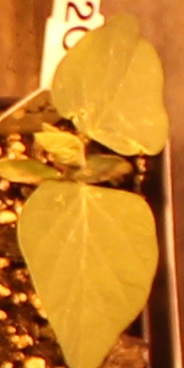
Label: Soybean